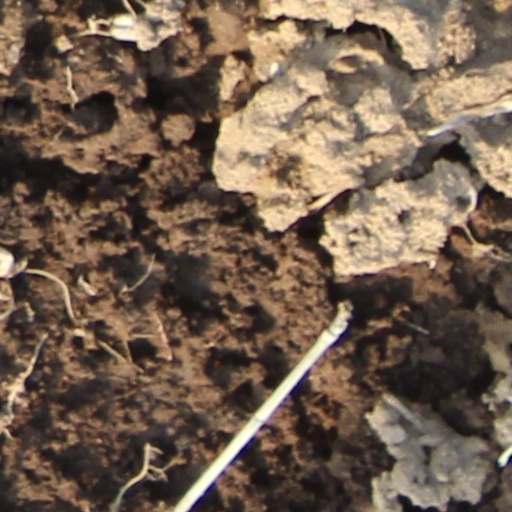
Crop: wheat